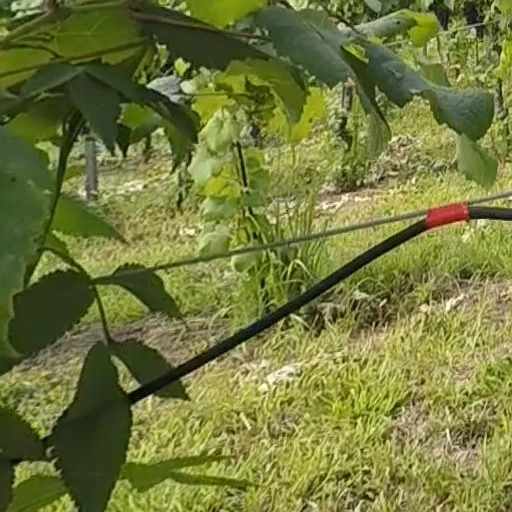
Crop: grape